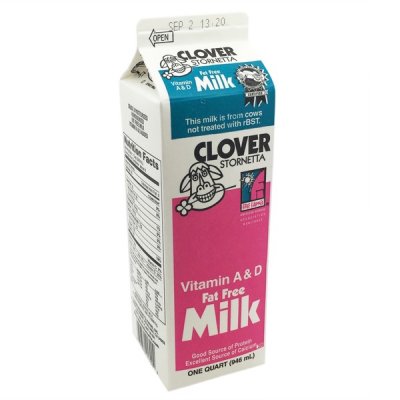
Waste category: cardboard